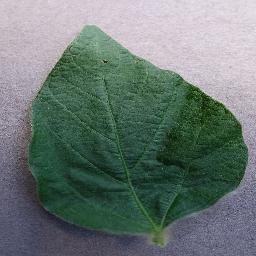
Label: Soybean___healthy